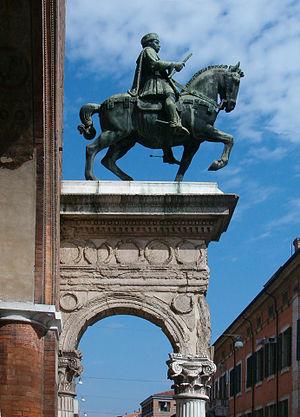
Parisina est un opéra en trois actes composé par Gaetano Donizetti. Felice Romani est l’auteur du livret tiré du poème Parisina écrit en 1816 par Lord Byron. La création eut lieu au Teatro della Pergola de Florence le 17 mars 1833.
Cet article recense les statues équestres en Italie.